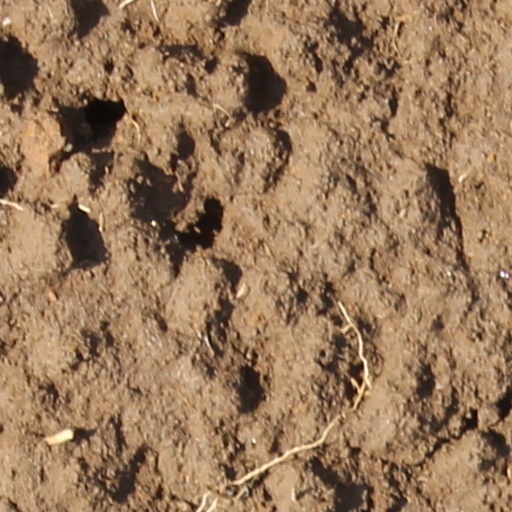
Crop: wheat